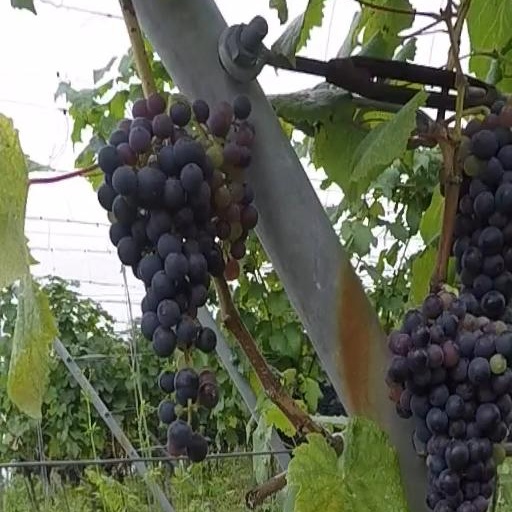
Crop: grape